Nettrice Gaskins

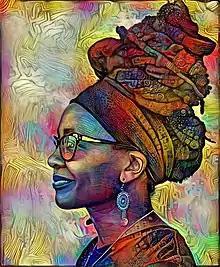
On view in "Transfiguration" at the Frost Art Museum in 2021.

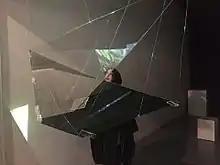
On view in "We Have Always Lived in the Future" at Flux Factory in 2017.

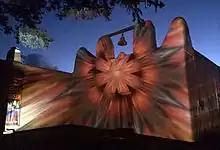
At the PASEO outdoor arts festival in Taos, NM in 2015.

Nettrice R. Gaskins (born September 25, 1970) is an African-American digital artist, academic, cultural critic and advocate of STEAM fields. In her work, she explores "techno-vernacular creativity" and Afrofuturism.